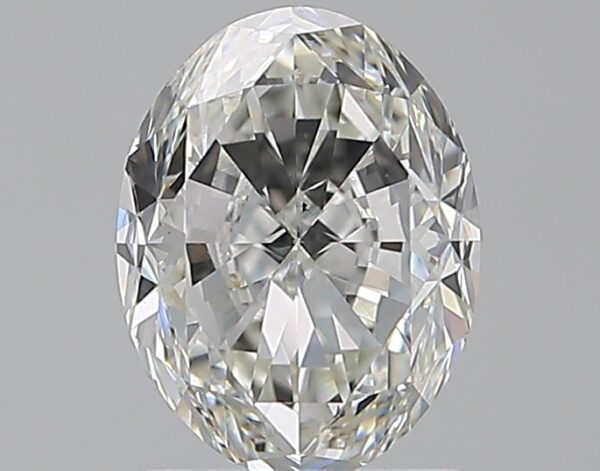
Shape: oval
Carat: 1.51
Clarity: SI1
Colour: H
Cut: FG
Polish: EX
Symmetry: VG
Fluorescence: N
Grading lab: GIA
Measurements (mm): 7.93 x 6.08 x 4.14